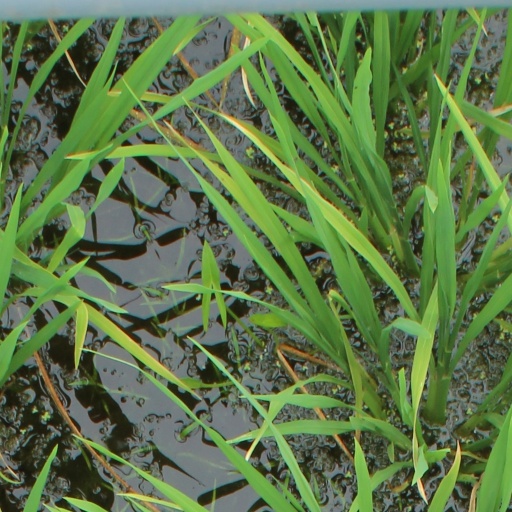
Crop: rice